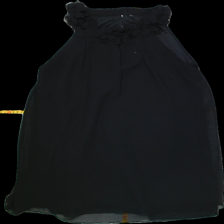
View: front
Type: Top
Category: Ladies
Brand: Not Applicable
Colors: Black
Material: 100%polyester
Trend: No trend
Stains: Yes
Price range: <50
Recommended usage: Export